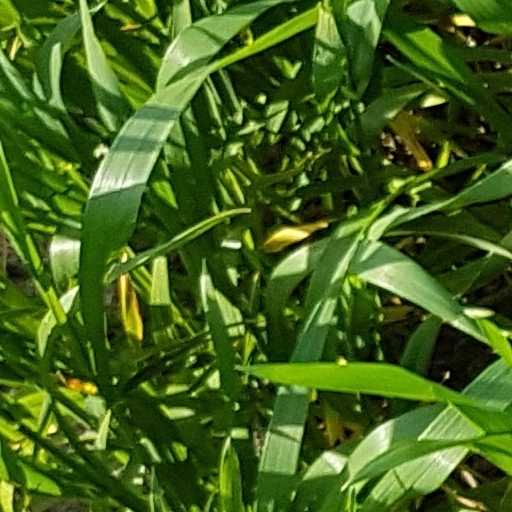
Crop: wheat